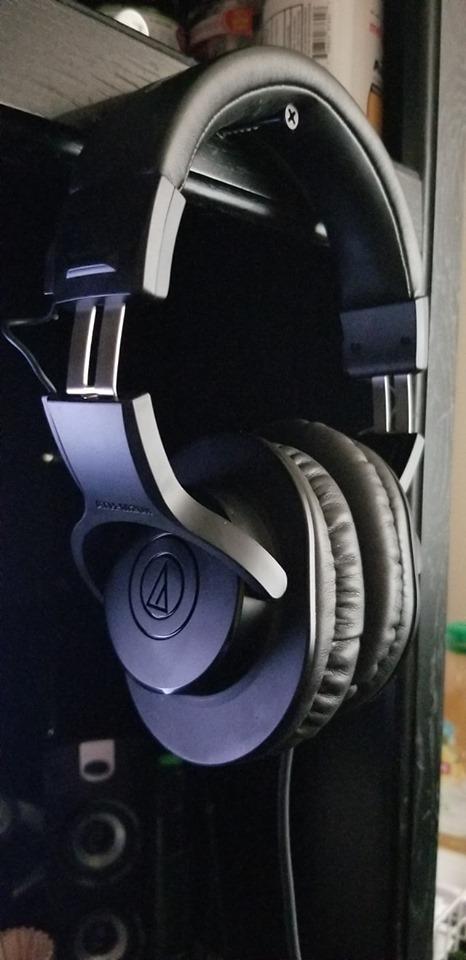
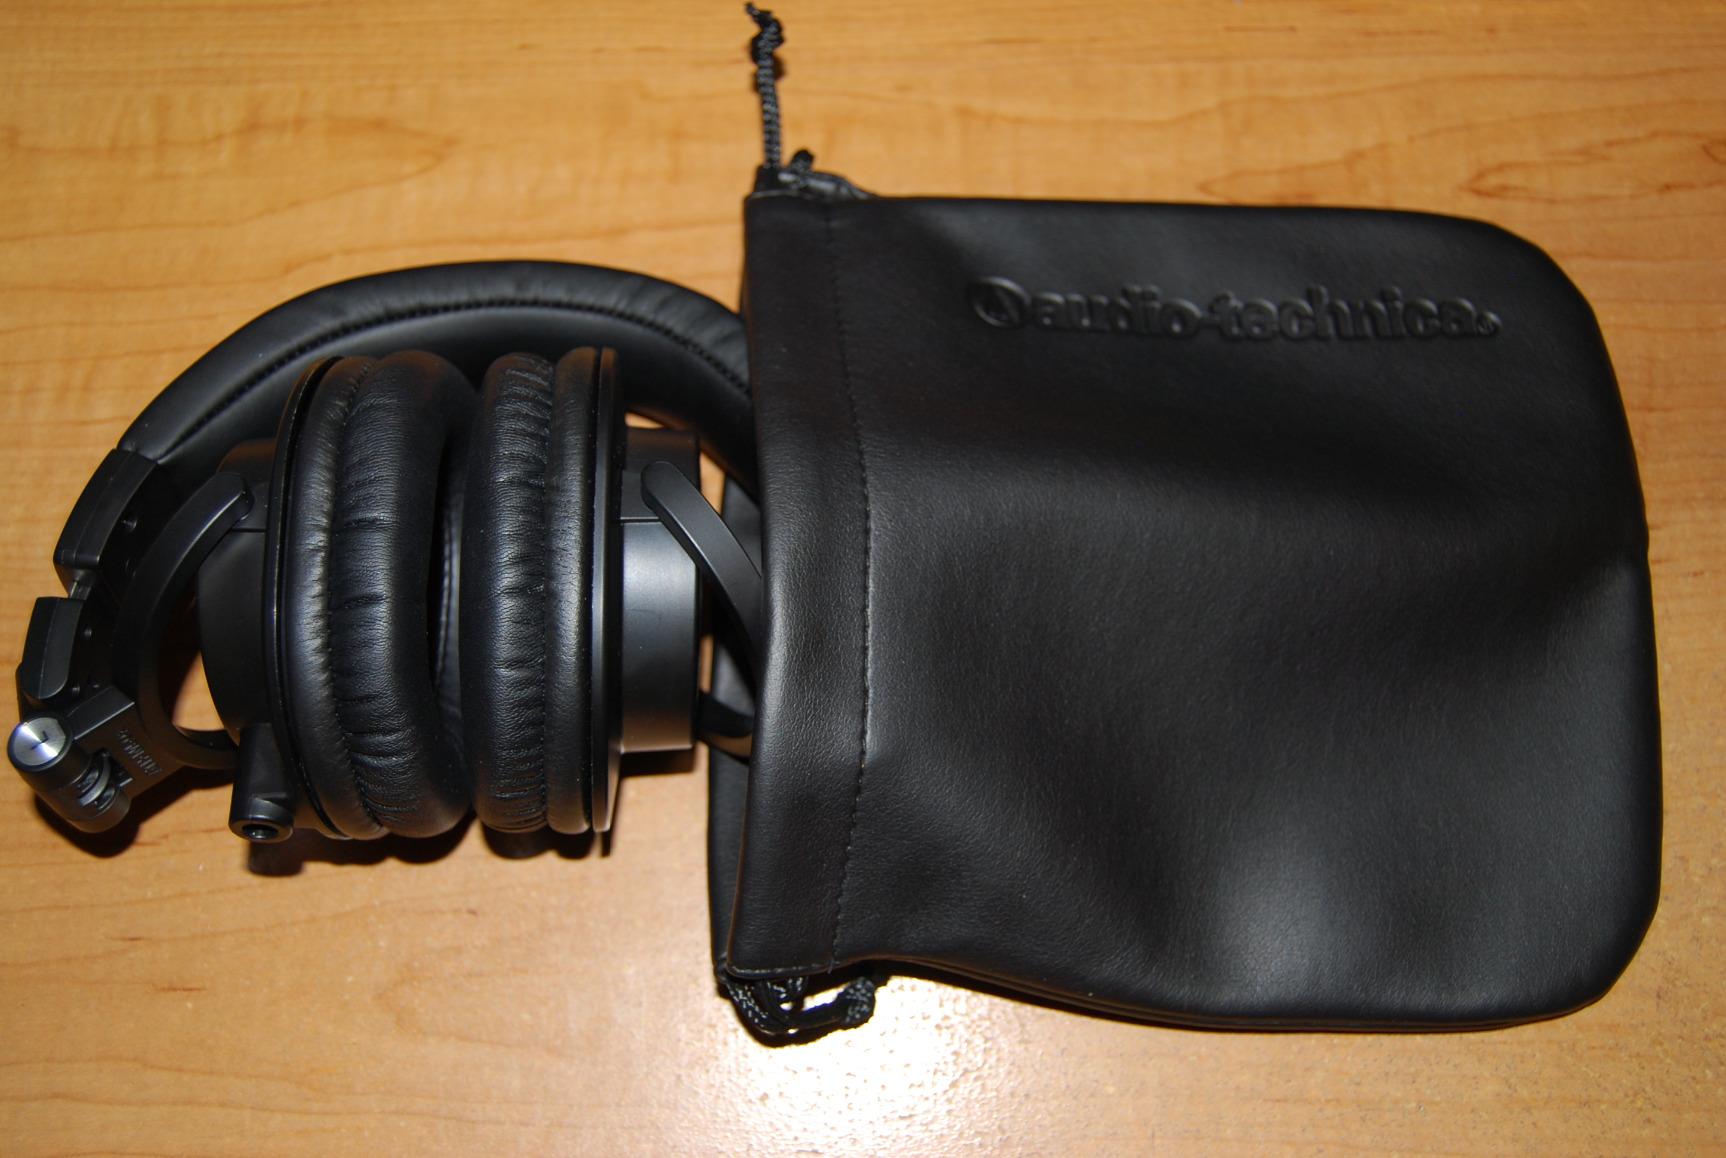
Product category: headphones
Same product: no